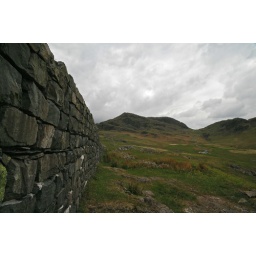
Roman wall n hill - taken by Rich